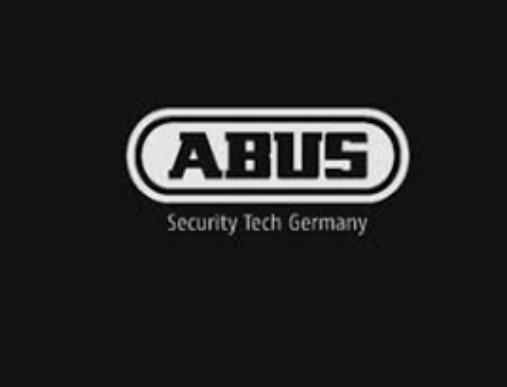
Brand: abus
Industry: Others